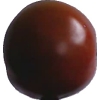
Label: tomato_maroon